Jan Sneep

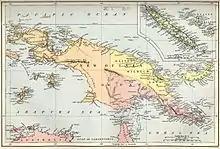
An 1884 map of New Guinea; the Star Mountains are shown in the centre of the island, crossed by the border

Jan Sneep (died 16 January 2016 in Voorschoten) was a Dutch civil servant and adventurer, best known for the 7-month, thousand-mile Franco-Dutch expedition across what was then Netherlands New Guinea, led by Pierre-Dominique Gaisseau.